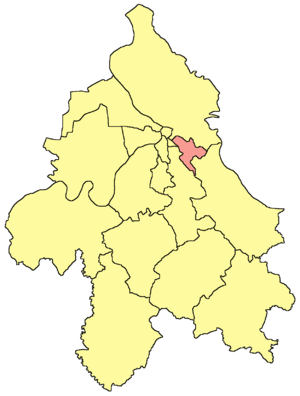
Zvezdara est une municipalité de Serbie. Elle figure parmi les 17 municipalités constituant la Ville de Belgrade et elle fait partie des 10 municipalités urbaines qui composent la ville de Belgrade intra muros. Au recensement de 2011, elle comptait 148 014 habitants.
Lion est un quartier de Belgrade, la capitale de la Serbie. Il est situé dans la municipalité de Zvezdara. En 2002, il comptait 5 509 habitants.
Bulbulder est un quartier de Belgrade, la capitale de la Serbie. Il est situé dans la municipalité de Zvezdara, dont il constitue l'une des 17 communautés locales. En 2002, il comptait 5 437 habitants.
Slavujev venac est un quartier de Belgrade, la capitale de la Serbie. Il est situé dans la municipalité de Zvezdara.
Stari Đeram ou, plus familièrement, Đeram est un quartier de Belgrade, la capitale de la Serbie. Il est situé dans la municipalité de Zvezdara. En 2002, il comptait 2 465 habitants.